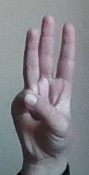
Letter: thaa